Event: Nepal Earthquake
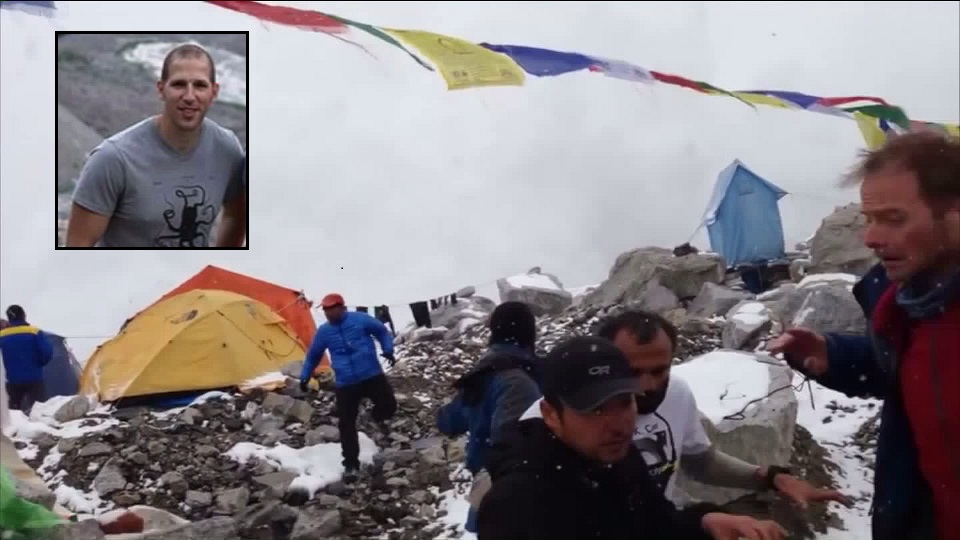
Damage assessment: damage